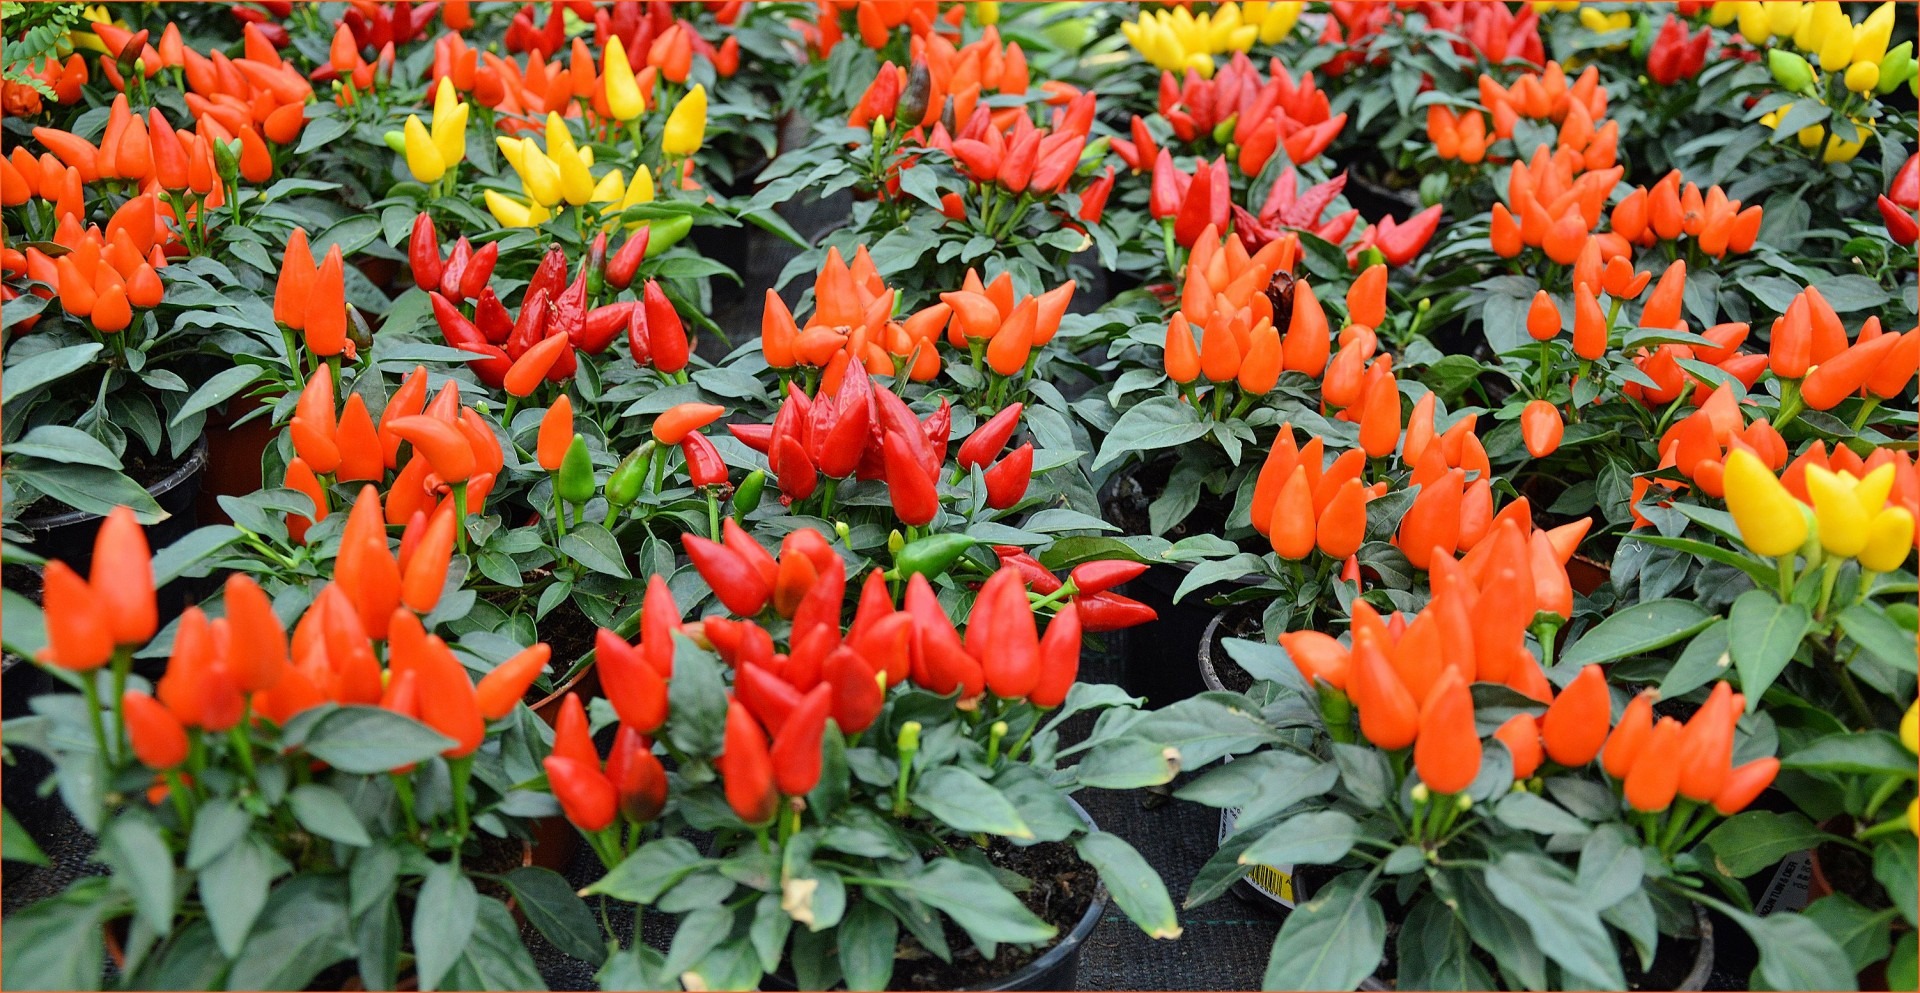
blossom, plant, stem, leaf, flower, bloom, floral, environment, tulip, herb, natural, botany, agriculture, botanical, plants, flowers, flower bed, outdoors, vegetation, petals, wildflowers, horticulture, organic, flowering plant, lily family, land plant